Attacker-class escort carrier

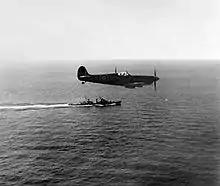
Supermarine Seafire flying above

During the Salerno landings, Force V, commanded by Admiral Philip Vian and consisting of , , , and , along with the light fleet carrier , provided air cover. The five carriers were expected to keep a fighter aircraft force of 22 Supermarine Seafires over the landing area until the ground forces had seized an Italian airfield for use by ground-based aircraft. On the first day, 9 September 1943, they flew 265 sorties. They had expected to be relieved by 10 September, but a suitable airfield was not captured until 12 September. Of the carriers' 105 fighters, ten were lost in action and 33 written off in accidents. In exchange, they claimed two German aircraft destroyed and four others probably destroyed. For the landings in the south of France on 15 August 1944, "Attacker", "Stalker", and "Hunter", each equipped with 24 Supermarine Seafires and "Pursuer", with 24 Grumman Wildcats, formed part of the aircraft carrier force dubbed Task Force 88.